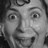
Emotion: surprise